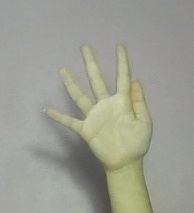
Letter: sheen